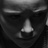
Emotion: sad